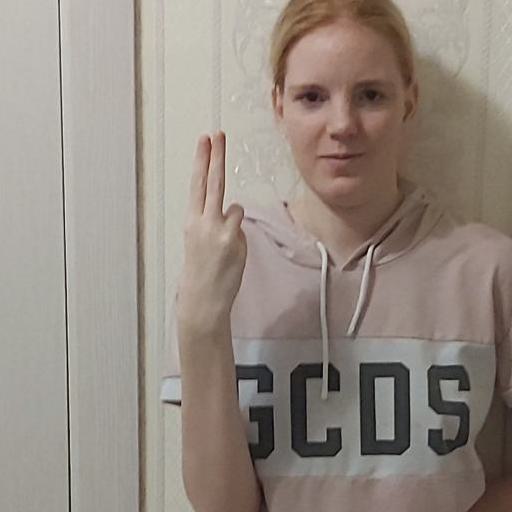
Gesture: two_up_inverted